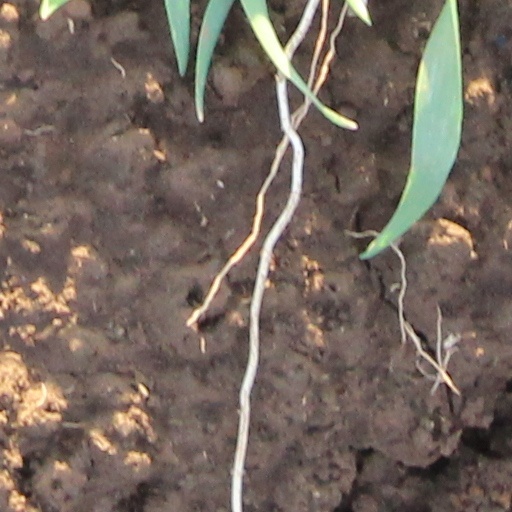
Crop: wheat